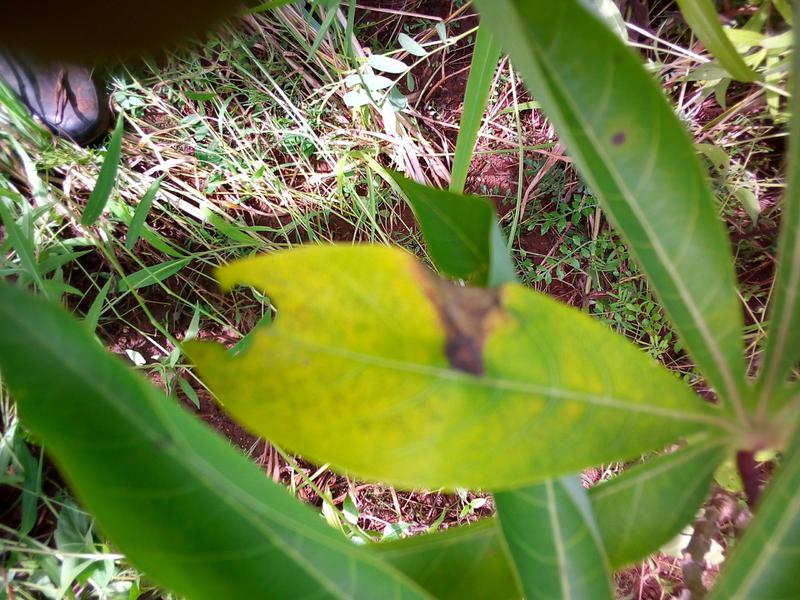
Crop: cassava
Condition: bacterial_blight